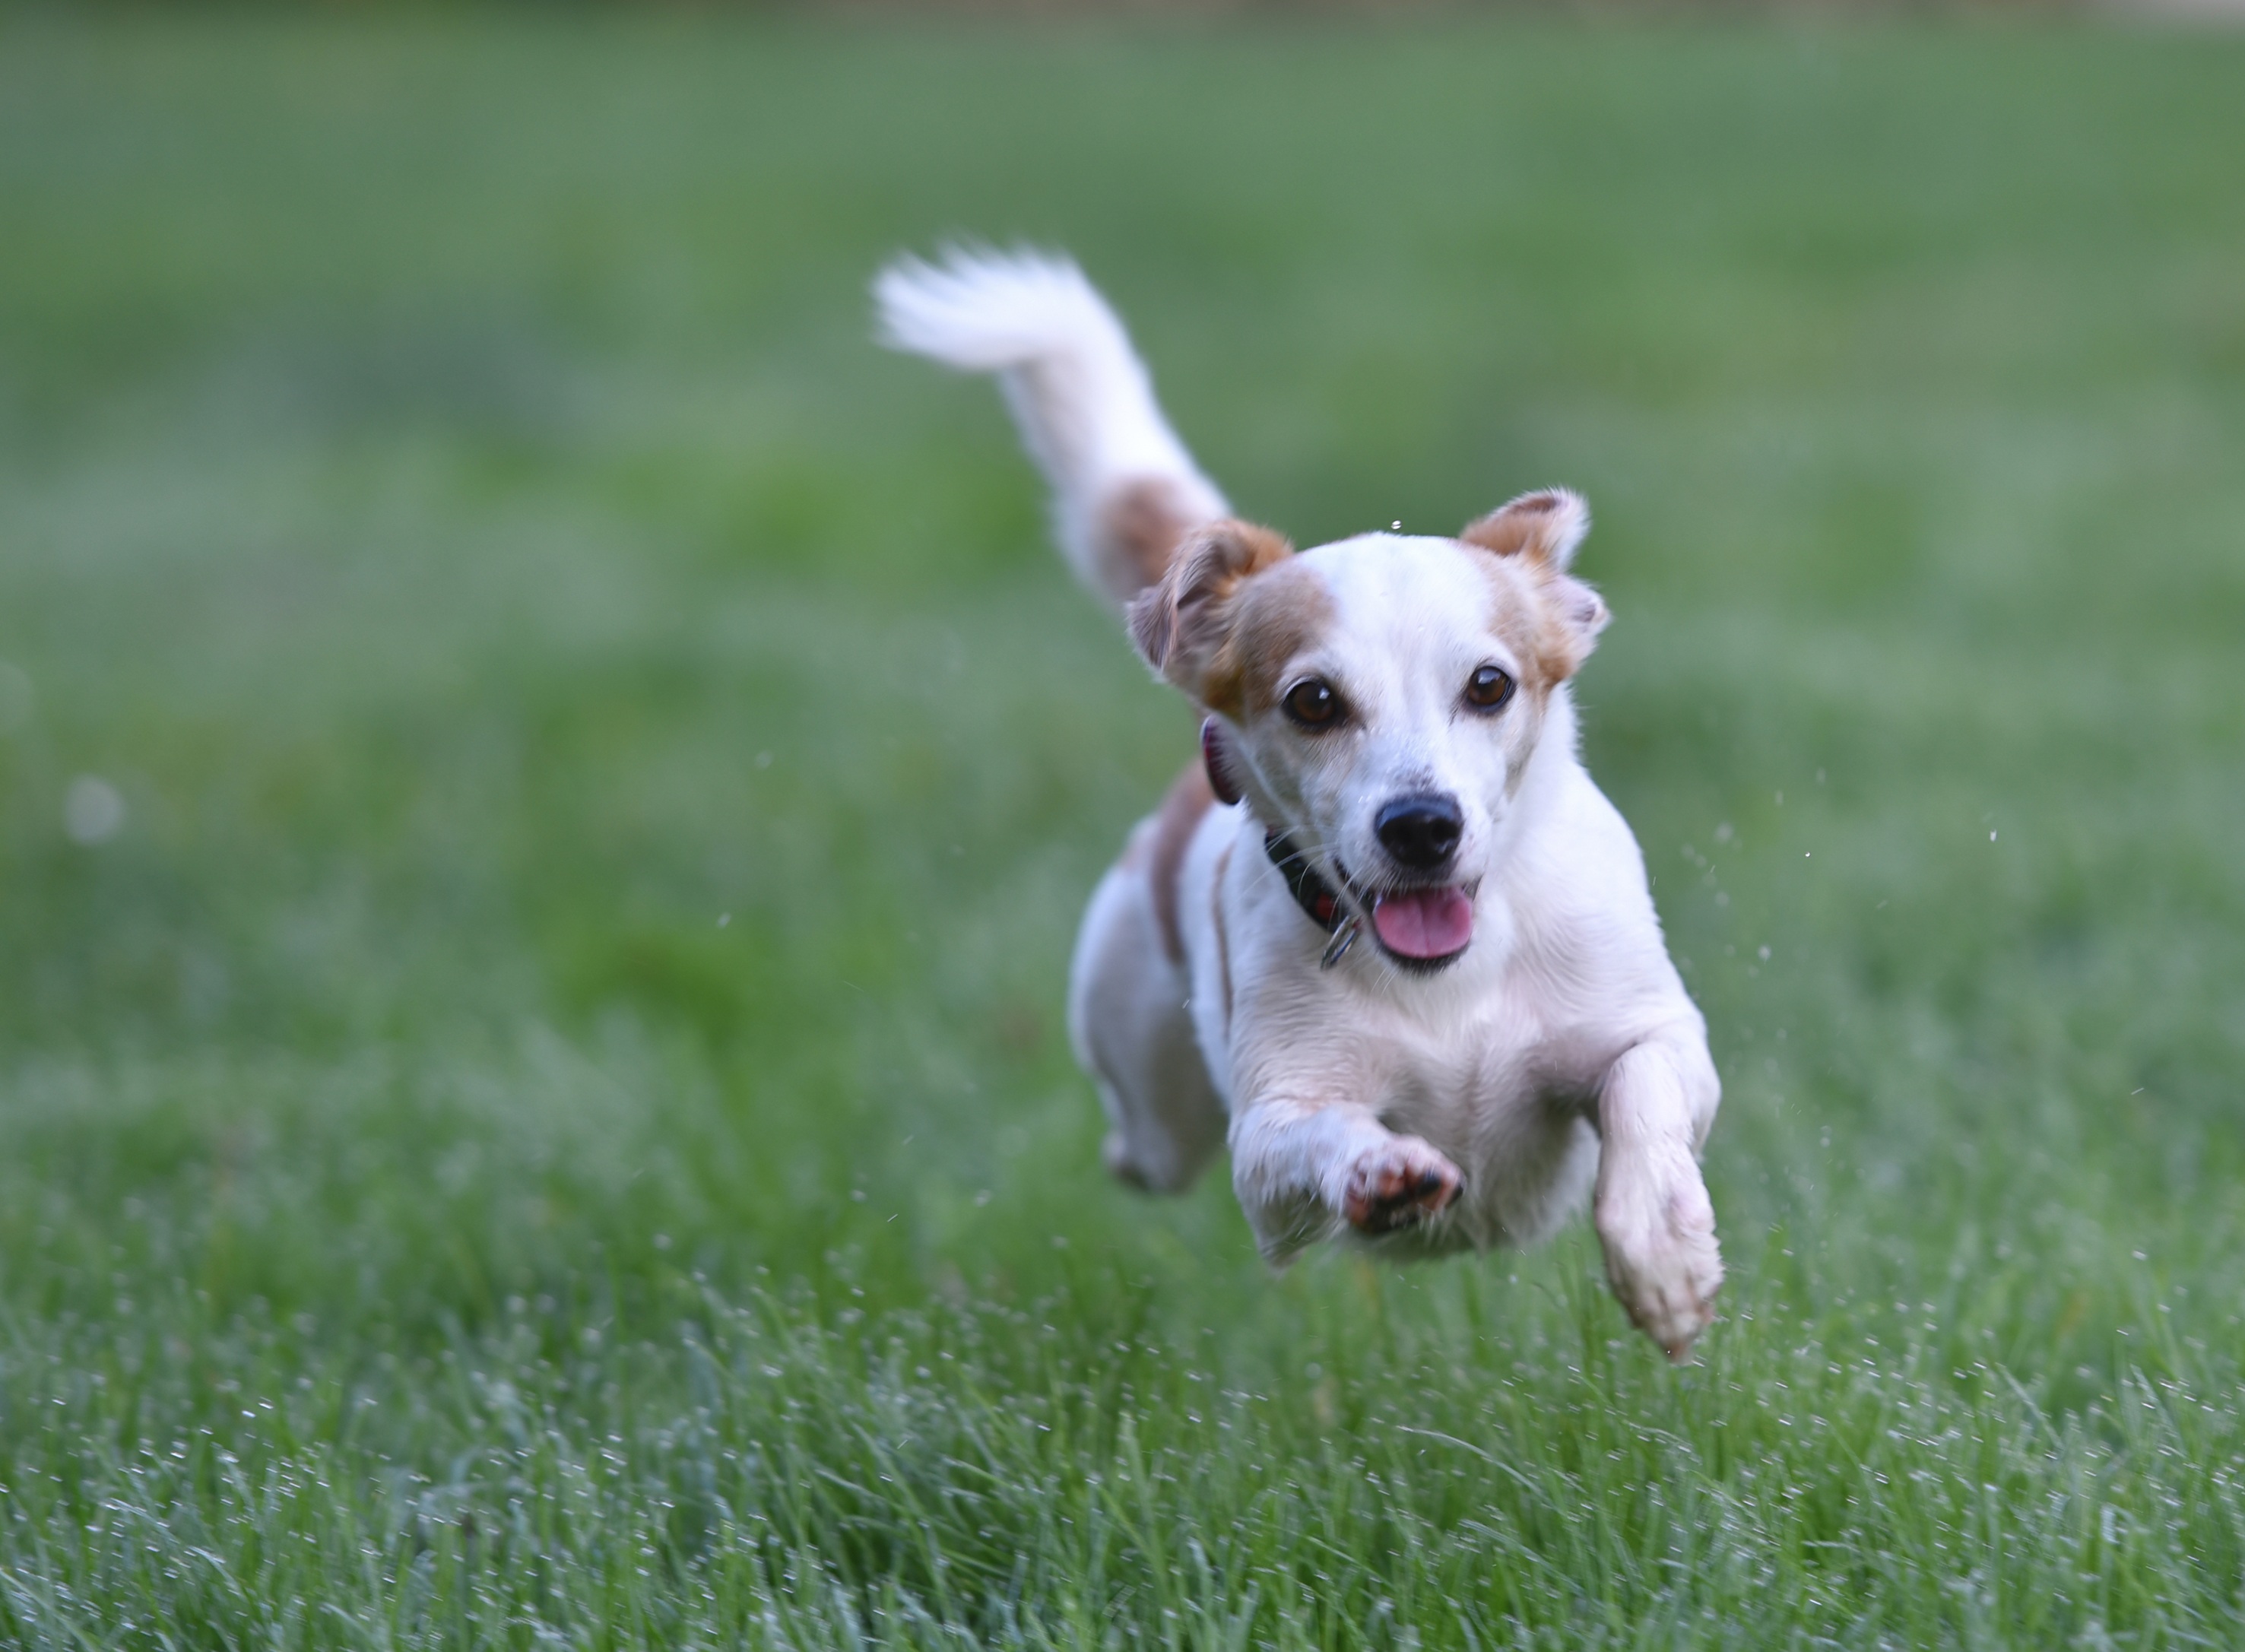
nature, grass, meadow, puppy, dog, animal, portrait, mammal, race, vertebrate, hunt, sprint, dog breed, terrier, dog on meadow, hundeportrait, quadruped, fast continuously, mixed breed dog, dog like mammal, carnivoran